Blanche of Burgundy

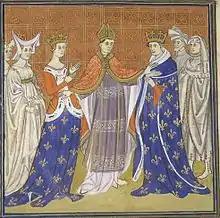
Pope John XXII annulling the marriage of Charles the Fair and Blanche of Burgundy

On Philip V's death on 3 January 1322, Blanche's husband, Charles, inherited the crown. Blanche thus became queen of France and Navarre, but she remained imprisoned and not crowned; at Charles' request, Pope John XXII declared their marriage null and void on 19 May 1322. Both Charles and Blanche received permission to remarry. Both of her children died in infancy, Philip by the end of March 1322 and Joan on 17 May 1321.